Bit mouthpiece

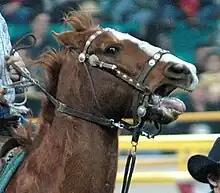
The rider's use of hands is one of the most important factors when determining the severity of the bit

Particular mouthpieces do not define the type of bit. Often, bits with mouthpieces, such as single or double-jointed bits, are incorrectly referred to as "snaffles", which in actuality refers to a direct action bit, rather than a leverage bit, and not the mouthpiece. Though some mouthpieces are marked as "severe" and others as "mild", this is all relative. A heavy-handed rider can make even the mildest bit uncomfortable, and a skilled, light rider can ride in a much harsher mouthpiece without damaging the mouth or causing any distress in the horse. Additionally, the type of bit has a great impact on the action of the mouthpiece. Snaffles are generally considered the mildest, curbs and gags the harshest. It is difficult, therefore, to compare a harsher-type bit with a mild mouthpiece (such as a pelham with a rubber mullen mouth), and a milder-type bit with a harsher mouthpiece (like a snaffle with a slow twist). In general, however, the mouthpiece can have a marked difference on the severity. Snaffles with twisted wires are never considered mild, while a pelham with a low port may. In short, many factors in the bitting equation must be considered to evaluate the action and severity of a bit.